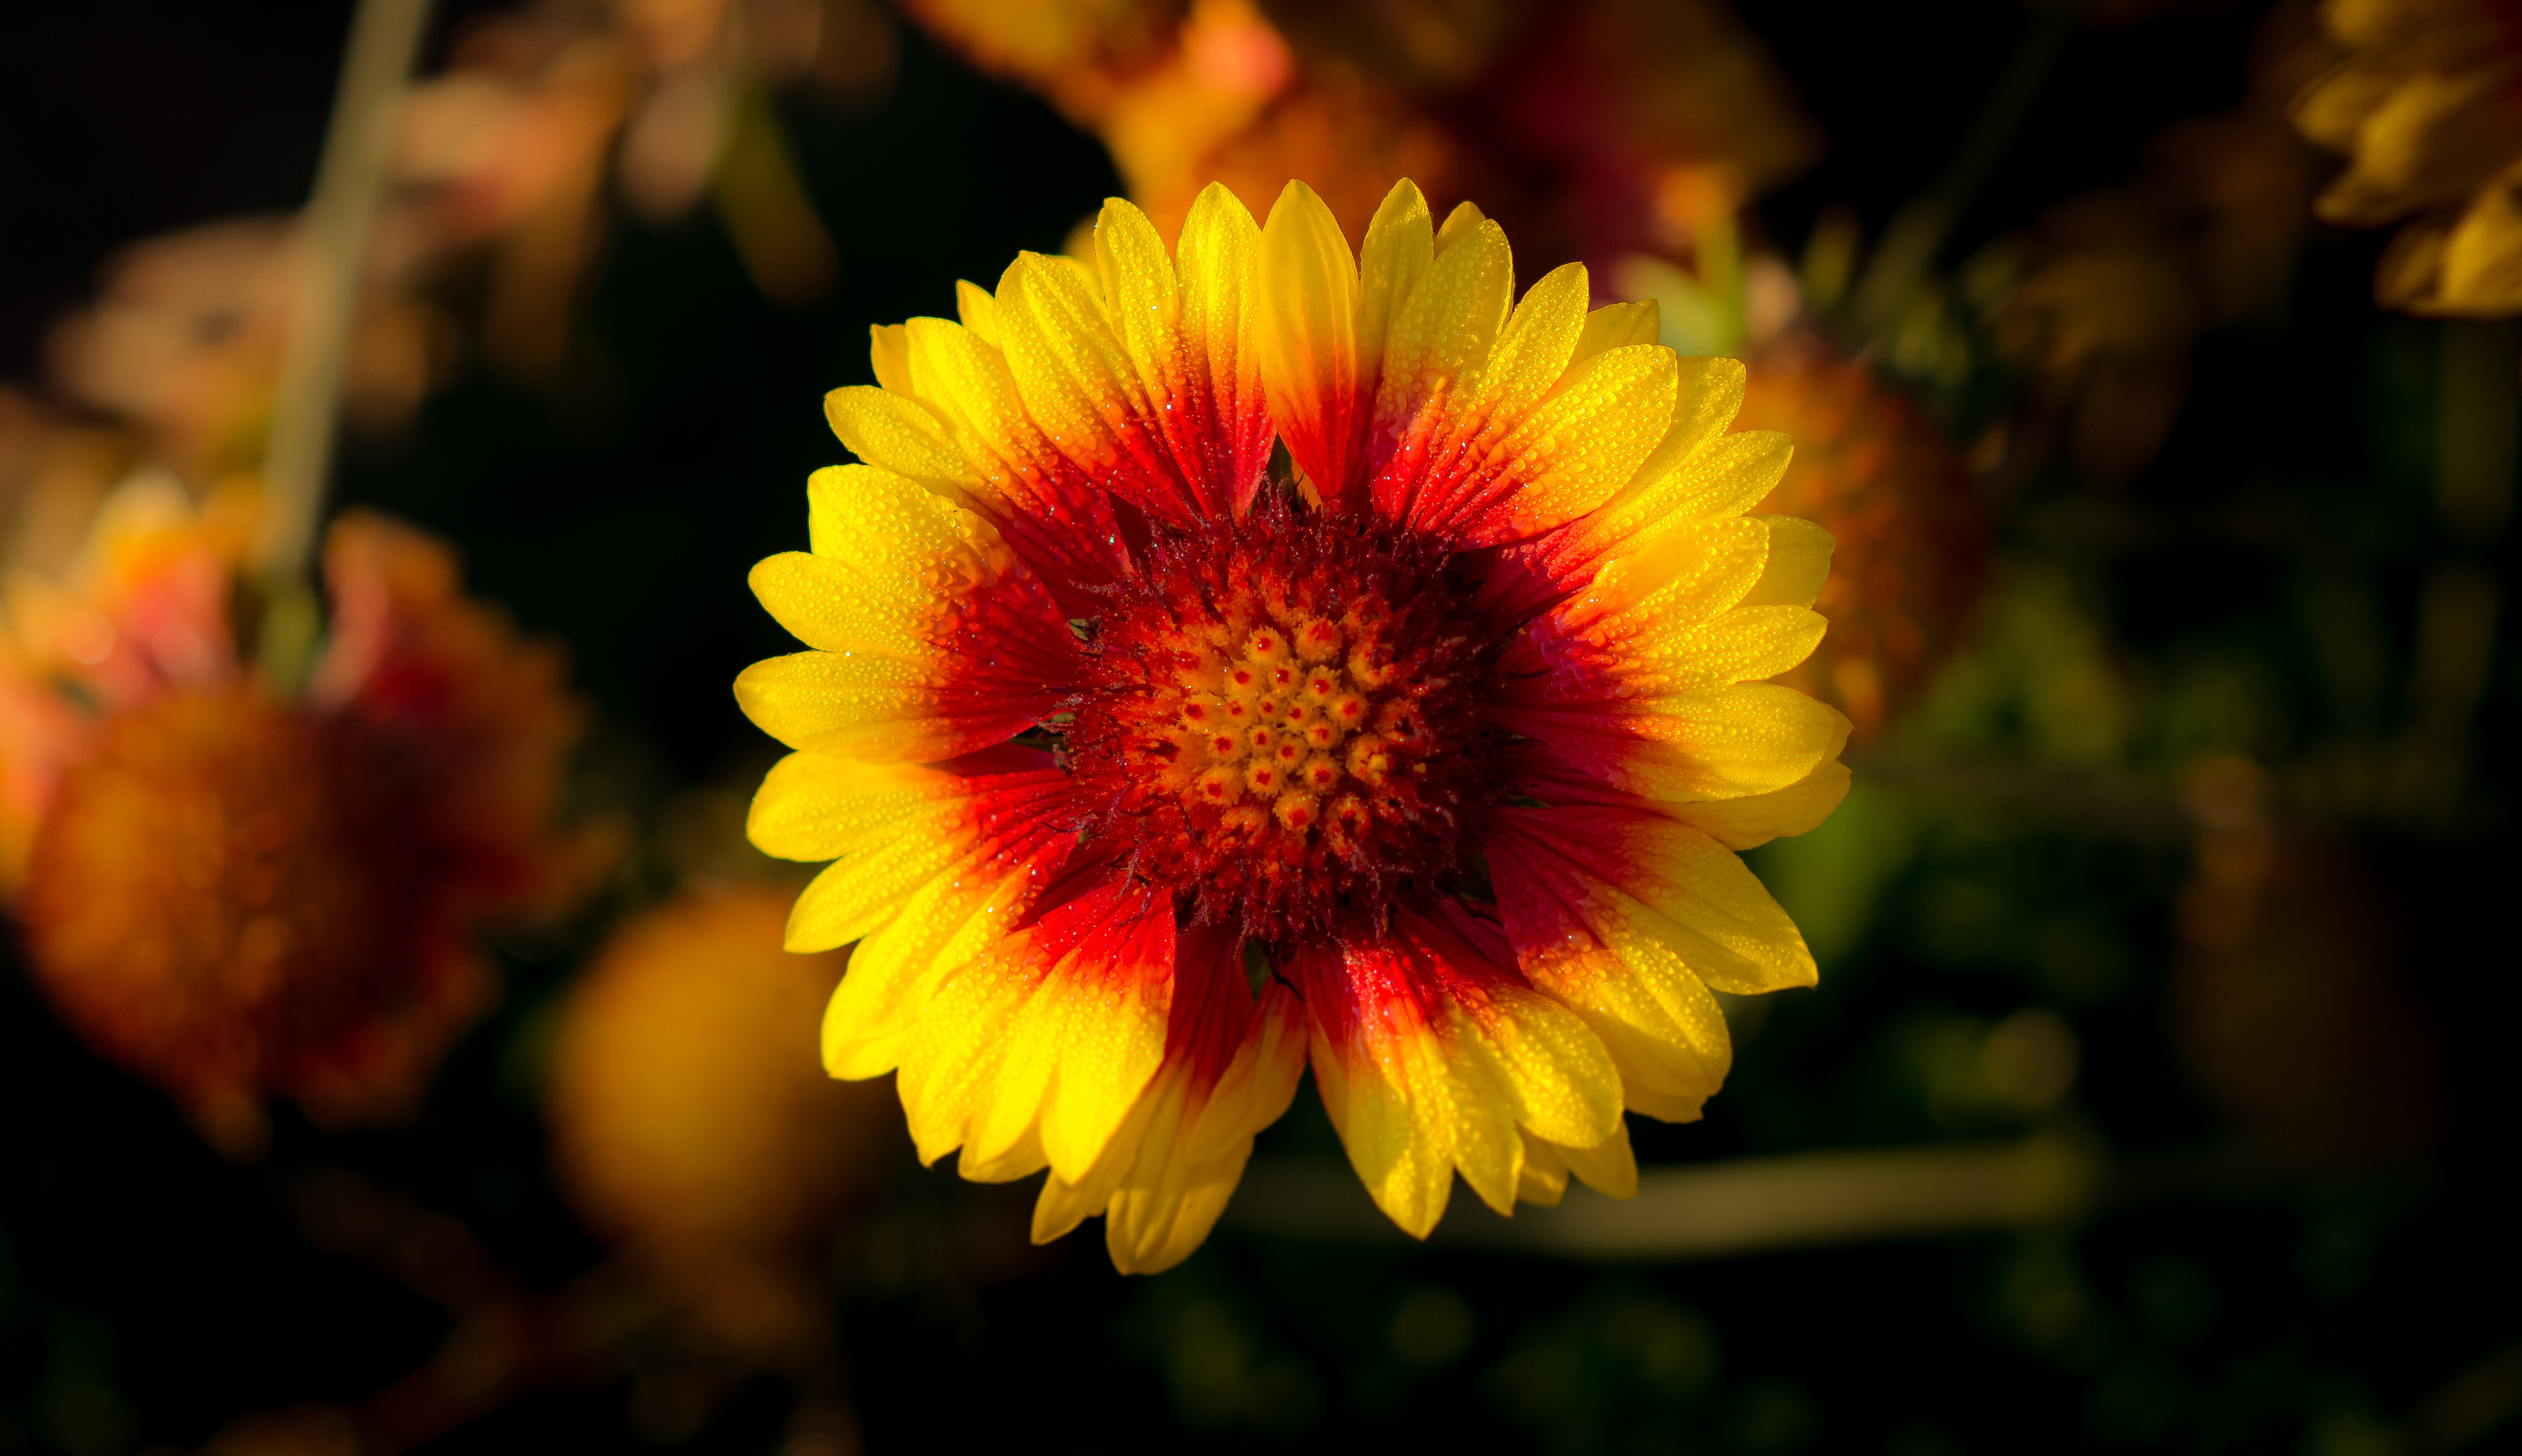
blossom, plant, sunlight, leaf, flower, petal, red, autumn, botany, yellow, flora, close up, floristry, macro photography, flowering plant, daisy family, plant stem, land plant, chrysanths